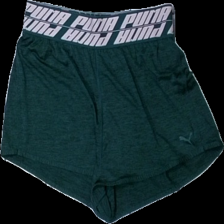
View: front
Type: Shorts
Category: Ladies
Brand: Puma
Colors: Green, White
Material: 00% Polyester
Pattern: Logo print
Cut: Cropped
Size: S
Season: All
Trend: Sports
Price range: 50-100
Recommended usage: Reuse
Description: Green cropped shorts with logo print